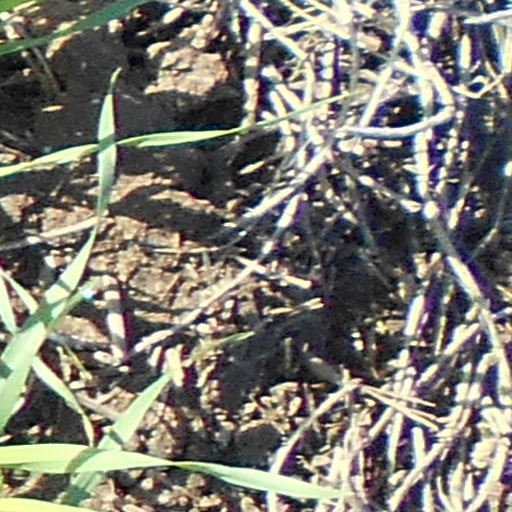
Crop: wheat